United Kingdom labour law

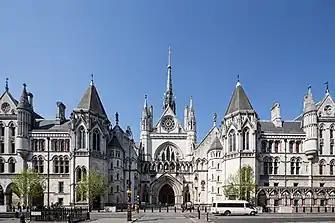
Unions, courts and government regulators enforce labour rights. According to the Supreme Court, any worker can seek an injunction in the High Court for breach of contract.

A significant exception to the basic framework for indirect discrimination is found for the issue of equal pay between men and women. Because the Equal Pay Act 1970 preceded other legislation, and so did the TFEU article 157, there has always been a separate body of rules. It is not entirely clear why this should continue, particularly because in several respects it is harder to bring equal pay claims on grounds of gender than for other protected characteristics, meaning that the task of closing the gender pay gap is frustrated compared to race, sexual orientation or other grounds. First, a claim must relate to "pay", concept which is generally construed widely to encompass any kind of remuneration for work, as well as sick pay or for maternity leave. Second, under the EA 2010 section 79, a comparator must be real, and employed by the same employer, or an associated employer, and at the same establishment, or a different establishment if common terms apply. It is usually harder to find a real comparator than imagine a hypothetical one. Third, under EA 2010 section 65, the claimant must be doing "broadly similar" work to the comparator, or work "rated as equivalent", or work which is of "equal value". These criteria, which at their broadest focus on the "value" of labour, make explicit what a court must take into account, but also potentially constrain the court in a way that the open ended test for indirect discrimination does not. Fourth, under section 128 there is a time limit of six months to bring a claim, but unlike the three-month time limit for other discrimination claims it cannot be extended at the court's discretion. However, equal pay claims do import an "equality clause" into the claimant's contract of employment. This allows a claim to be pursued in the High Court as well as a Tribunal. It is unclear what principle justifies the segregation of unequal pay claims based on sex, compared to all other protected characteristics.